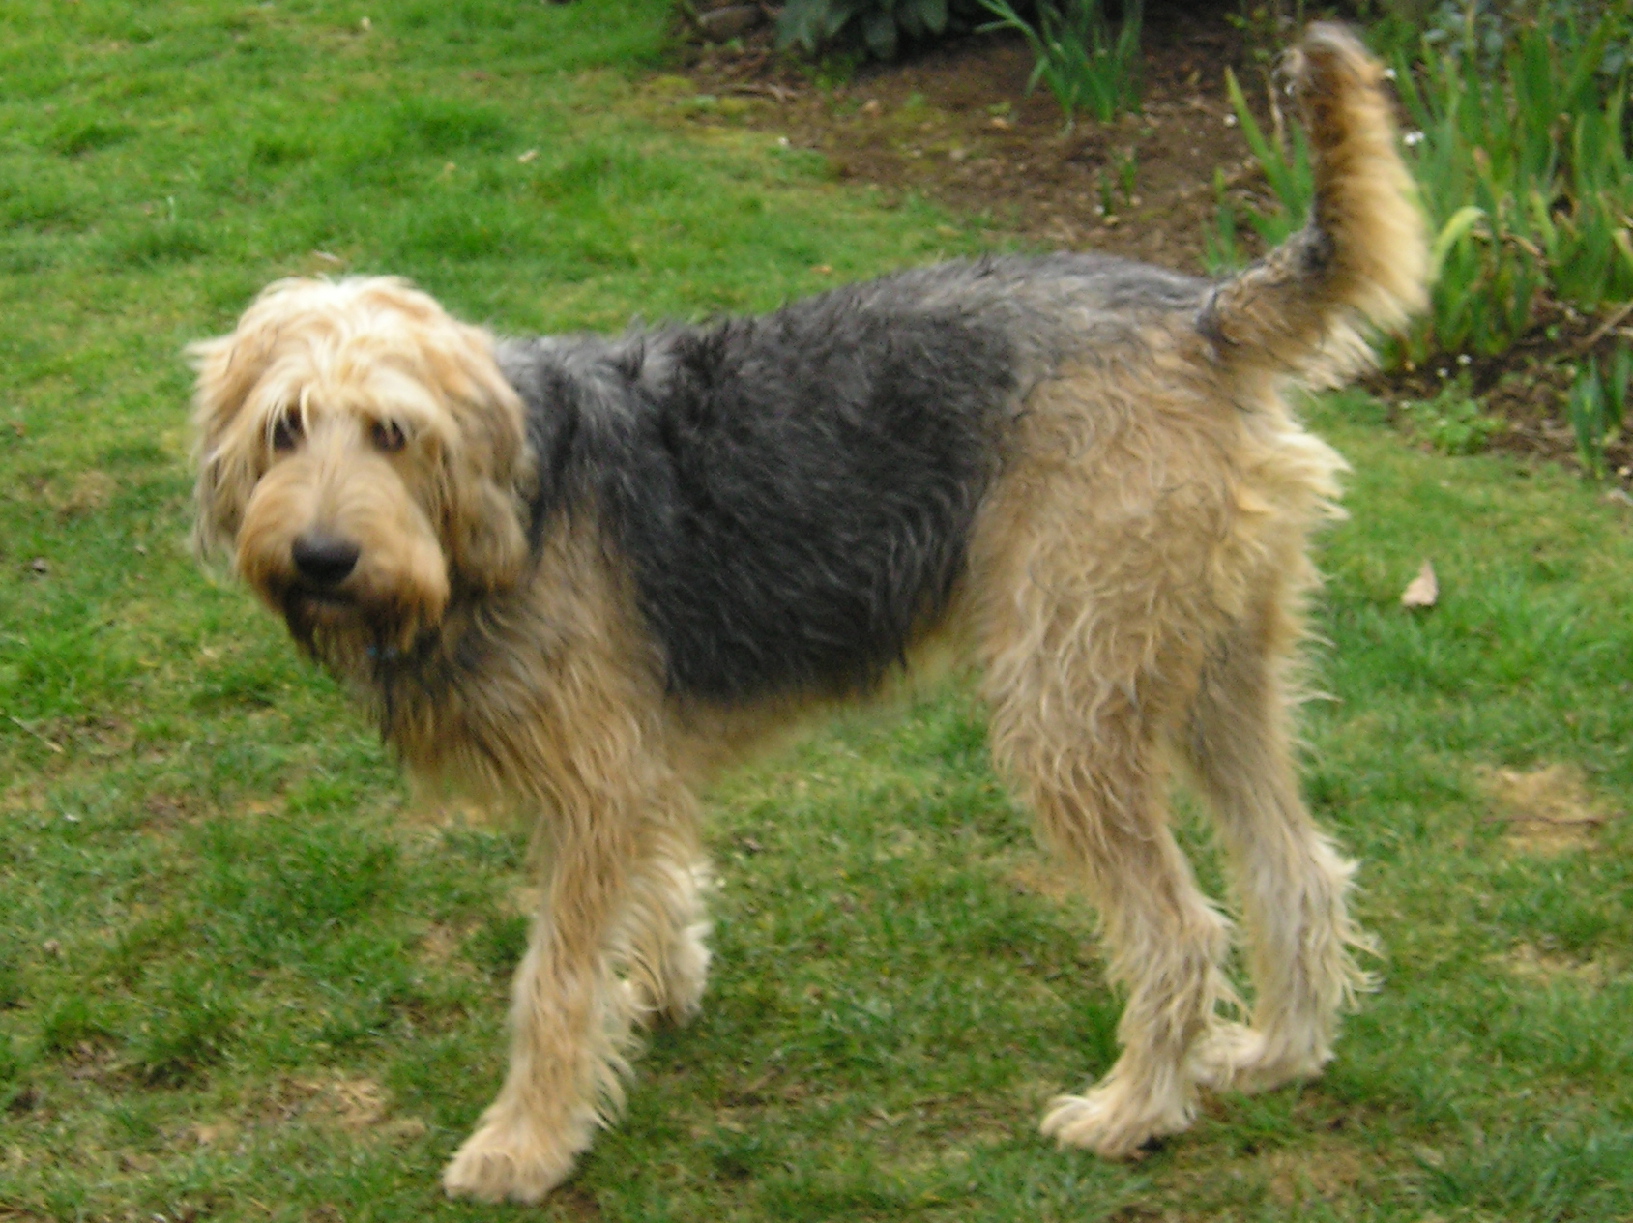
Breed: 217-n000014-otterhound